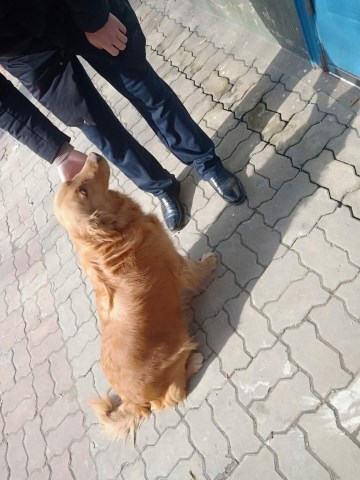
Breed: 5355-n000126-golden_retriever